Red-shanked douc

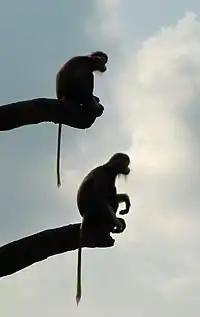

This monkey communicates using facial expressions. It has a specific "play face" with the mouth open, teeth partially bared and chin thrust forward. Sometimes, it closes its eyes and paws blindly towards another douc without regard for the hazards of doing so when up a tree. A fixed stare is a threat display. A grimace with the mouth open and the teeth exposed is a submissive gesture given in response to a stare and is also used to initiate grooming or play. The red-shanked douc has a low-pitched growl that is given as a threat, and a short, harsh distress squeal. During adult play, they perform an eyelid display where they blink their eyes open and closed to show their light blue eyelids.